2019 CONCACAF Gold Cup

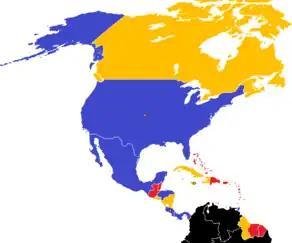

The qualification system was changed and no longer divided into Central American and Caribbean zones. Among the 16 teams, six qualified directly after participating in the 2018 FIFA World Cup qualifying Hexagonal, while the other 10 teams qualified through the 2019–20 CONCACAF Nations League qualifying.